M72 LAW

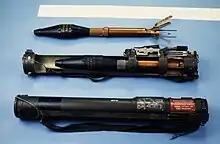
M72 rocket and launcher in cross-section

The weapon consists of a rocket within a launcher consisting of two tubes, one inside the other. While closed, the outer assembly serves as a watertight container for the rocket and the percussion-cap firing mechanism that activates the rocket. The outer tube contains the trigger, the arming handle, front and rear sights, and the rear cover. The inner tube contains the channel assembly, which houses the firing pin assembly, including the detent lever. When extended, the inner tube telescopes outward toward the rear, guided by the channel assembly, which rides in an alignment slot in the outer tube's trigger housing assembly. This causes the detent lever to move under the trigger assembly in the outer tube, both locking the inner tube in the extended position and cocking the weapon. Once armed, the weapon is no longer watertight, even if the launcher is collapsed into its original configuration. It is a line of sight weapon with a range around .